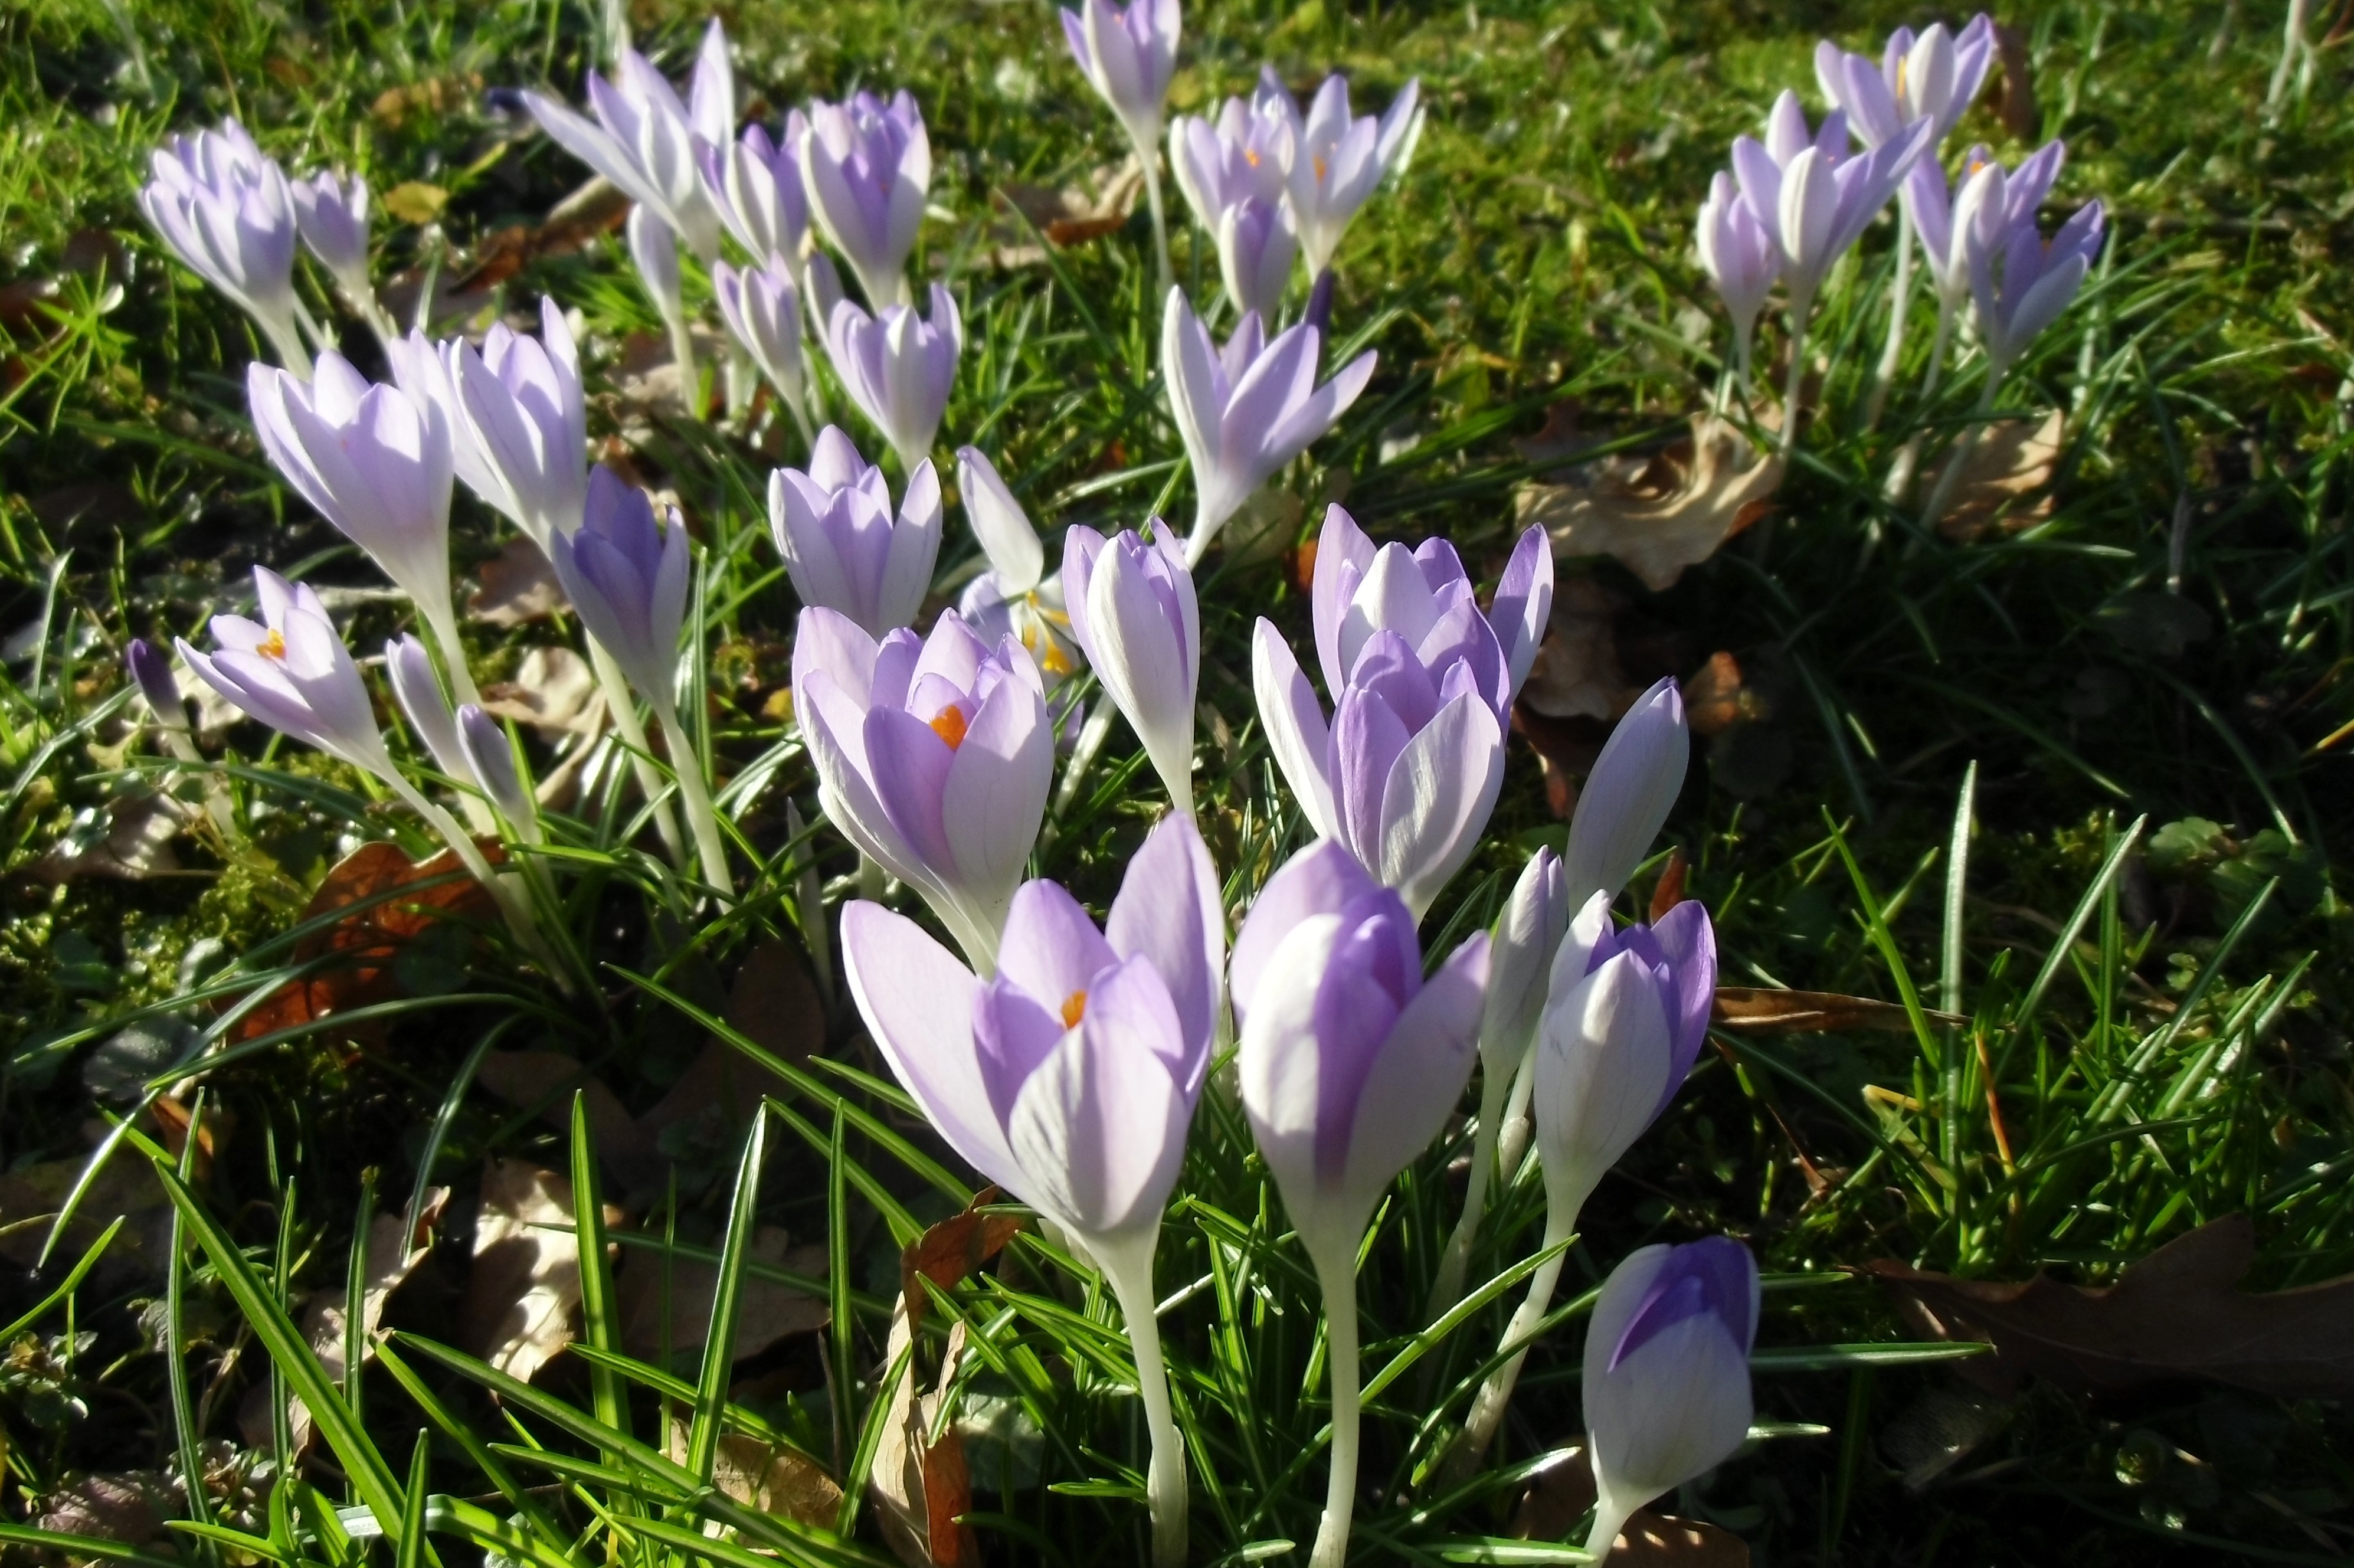
plant, meadow, flower, spring, botany, flora, flowers, crocus, flowering plant, signs of spring, spring meadow, spring fever, land plant, iris family